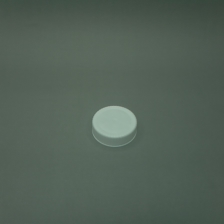
Color: white/transparent
Cap type: standard cap